Survival radio

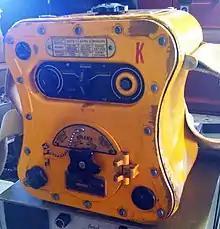
BC-778 "Gibson Girl" radio transmitter.

During World War II, Germany developed a hand-crank 500 kHz rescue radio, the "Notsender" (emergency transmitter) NS2. It used two vacuum tubes and was crystal-controlled. The radio case curved inward in the middle so that a user seated in an inflatable life boat could hold it stationary, between the thighs, while the generator handle was turned. The distress signal, in Morse code, was produced automatically as the crank handle was turned. An NS2 unit was captured by the British in 1941, who produced a copy, the Dinghy Transmitter Type T1333. Britain gave a second captured unit to the United States, which produced its own copy, the SCR-578. United States Army Air Forces aircraft carried the SCR-578 on over-water operations. Nicknamed the "Gibson Girl" because of its hourglass shape, it was supplied with a fold-up metal frame box kite, and a balloon with a small hydrogen generator, for which the flying line was the aerial wire. Power was provided by a hand cranked generator. The transmitter component was the BC-778. The frequency was 500 kHz at 4.8 watts, giving it a range of . Keying could be automatic SOS (including the 4-second long dash for autoalarm), or manual. Crystals for frequency control were a scarce item for the U.S. during the war and the SCR-578 was not crystal-controlled.